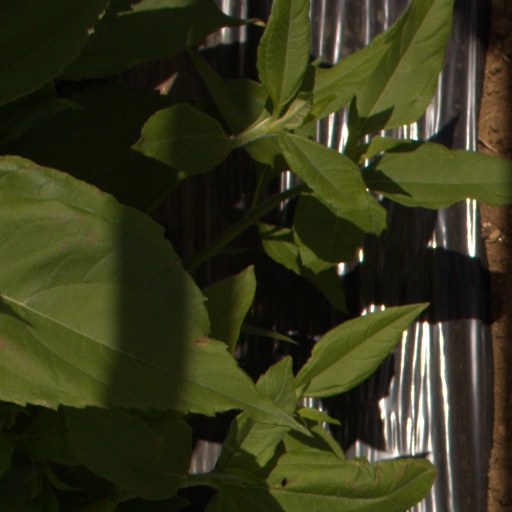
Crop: Jerusalem artichoke